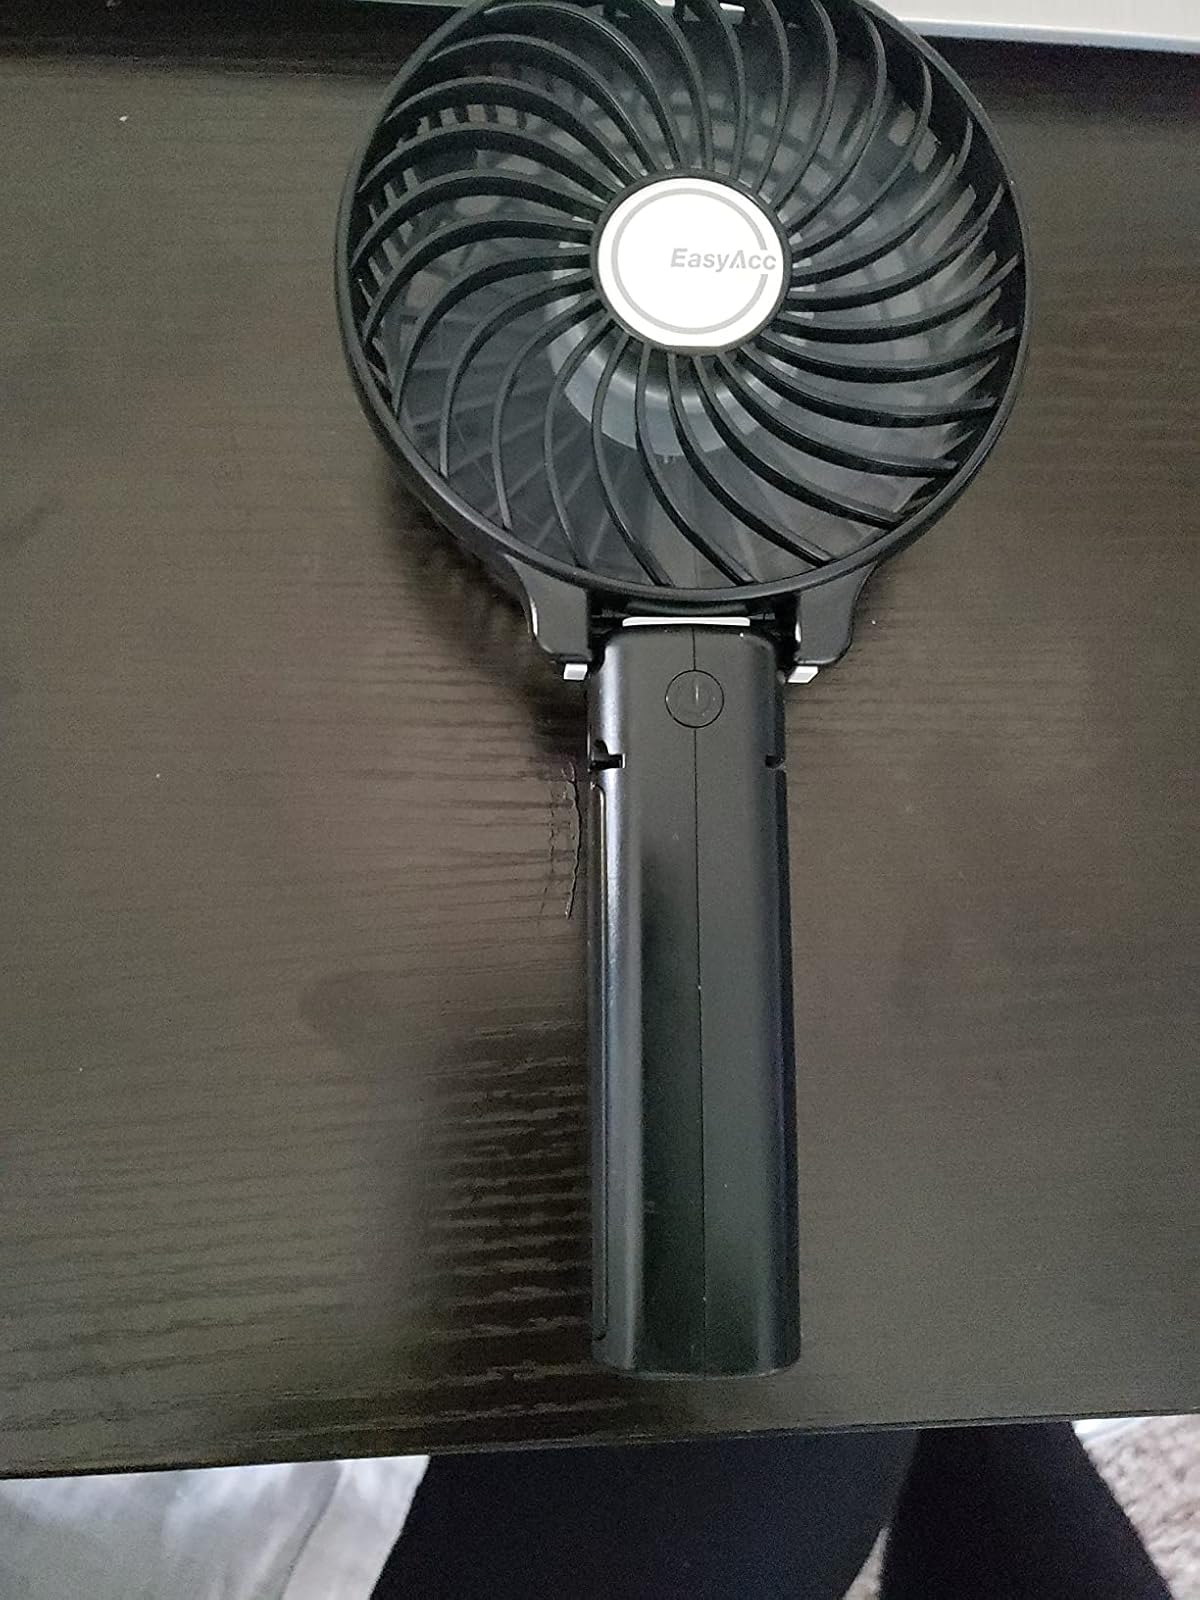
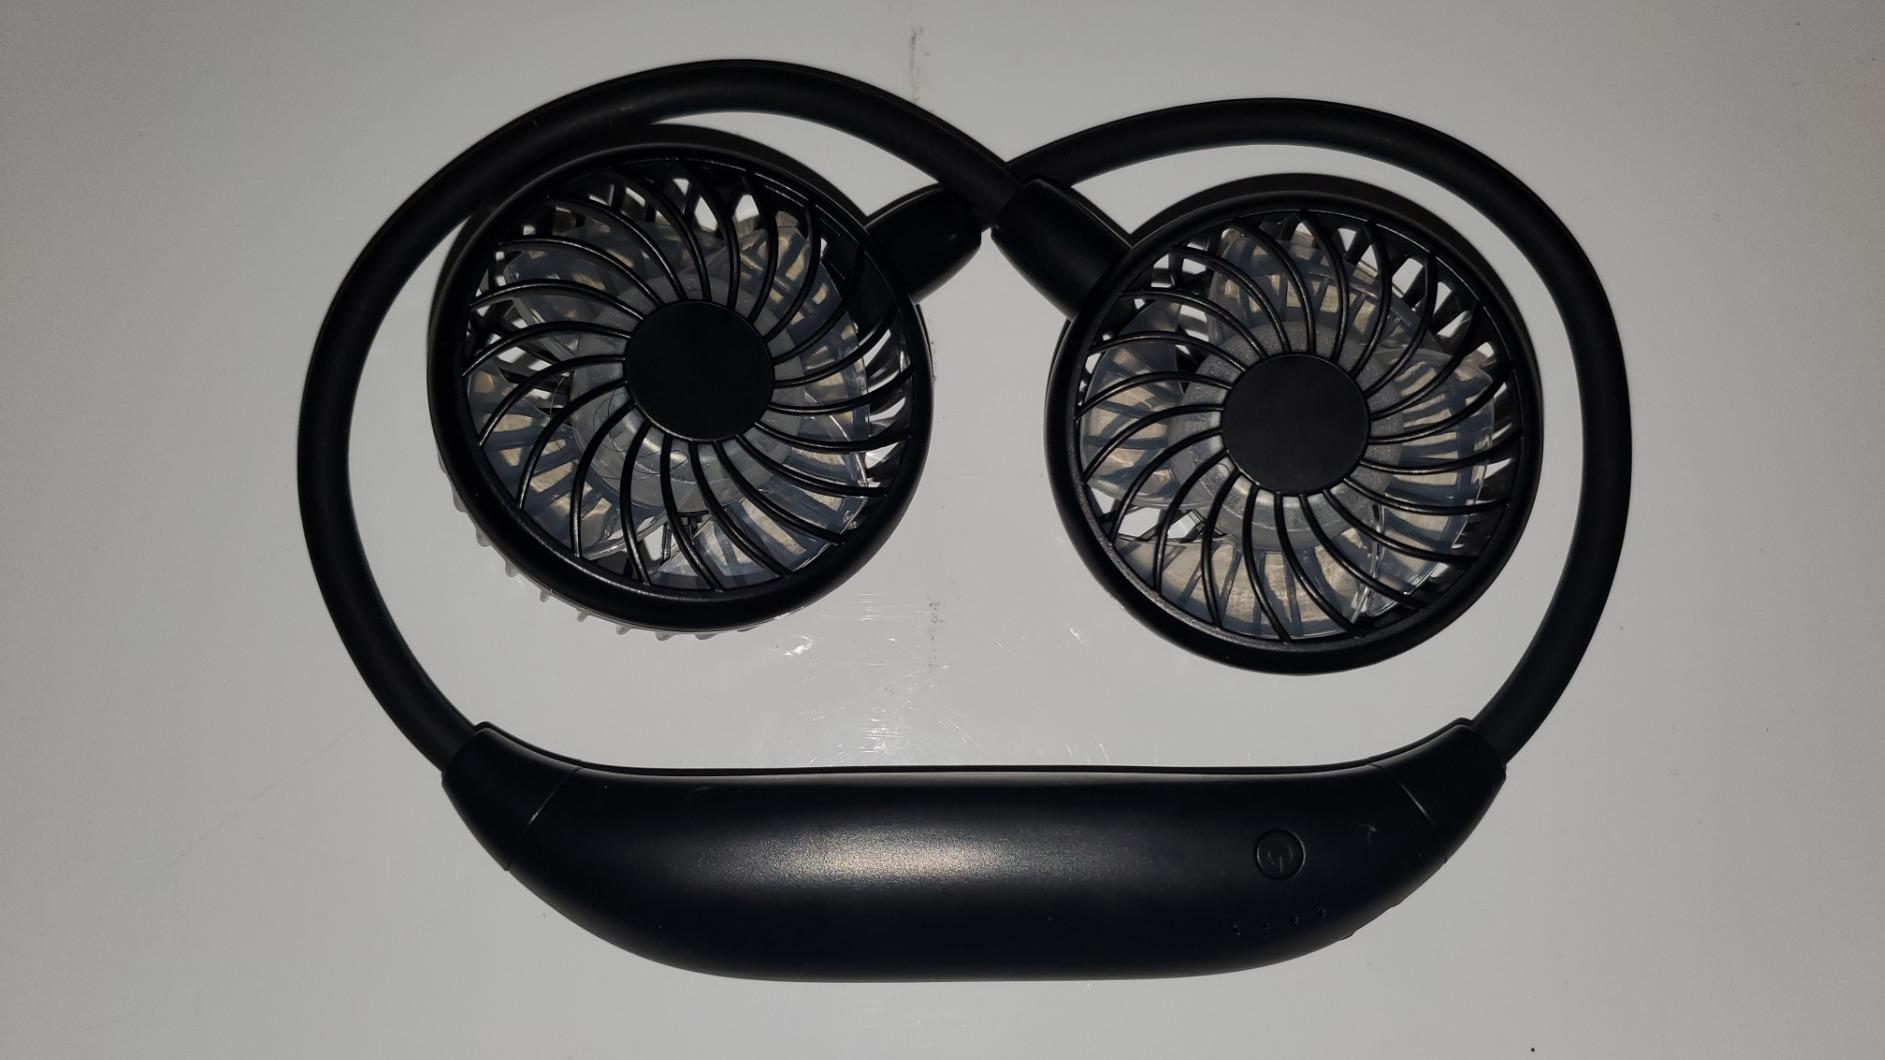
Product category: fan
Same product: no